Prefabs in the United Kingdom

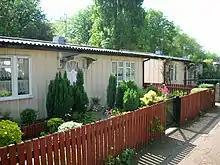
Grade II listed Phoenix prefabs in Wake Green Road, Birmingham

The Phoenix, designed by Laing and built by themselves as well as partners McAlpine and Henry Boot, looked much like an AIROH with a central front door. It was a two-bedroom in-situ preform design with steel frame, asbestos clad walls and an innovative roof of tubular steel poles with steel panels attached. Like all designs, it came pre-painted in magnolia, with green highlights on frames and skirting. Phoenix prefabs cost £1,200 each constructed onsite, while the specially insulated version designed for use on the Isle of Lewis in the Hebrides cost £2,000.